Johanna Aleida Budde

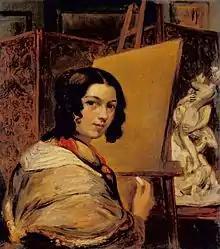
Self-portrait

Johanna Aleida Budde (6 April 1800 – 13 August 1852) was a Dutch painter and draughtswoman.